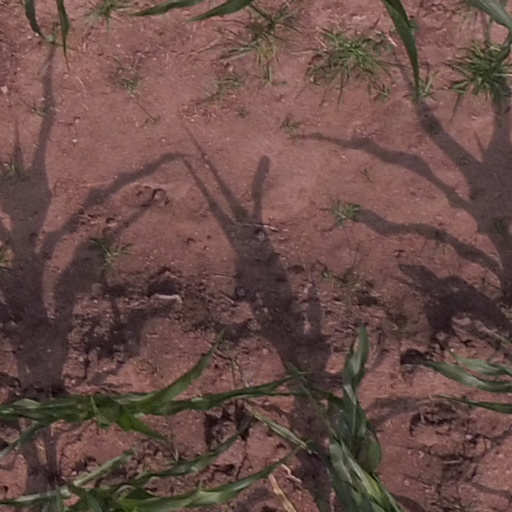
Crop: maize; corn